Wayne Corporation

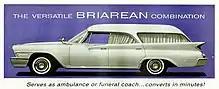
Combination car

In the early 1930s, Wayne was one of the first school bus manufacturers to introduce guard rails and all-metal construction into school bus design. While safer than wooden body construction, riveted metal body panels posed problems of their own; in a crash, a weak point of the body was identified as the joints where body panels were fastened together.